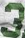
Number: 3